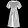
Label: Dress